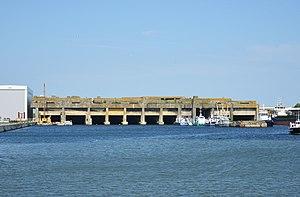
La façade ouest du U-Boot-Bunker de la base sous-marine allemande de La Pallice avec ses 10 alvéoles pour accueillir les sous-marins (U-boote, c’est-à-dire Unterseeboote). La Rochelle, Charente-Maritime, France.